Carrie Lam

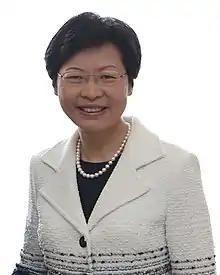
Lam in 2013

After hinting she would retire in the United Kingdom with her family, Lam received appointment to become the Chief Secretary for Administration under Chief Executive Leung Chun-ying on 1 July 2012. Her popularity started to shrink as Chief Secretary as the Moral and National Education controversy sparked in the first months of the Leung administration, which saw Lam's popularity rating dipped two percentage points from 64 percent to 62 percent.